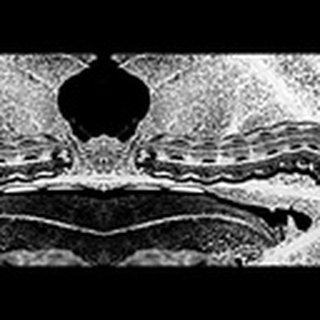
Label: cotton_army_worm